Convair C-131 Samaritan

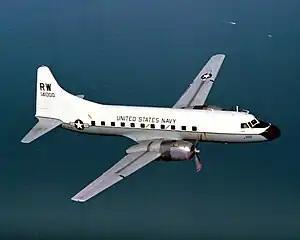
Convair C-131F Samaritan

The Convair C-131 Samaritan is an American twin-engined military transport produced from 1954 to 1956 by Convair. It is the military version of the Convair CV-240 family of airliners.